Herne Hill railway station

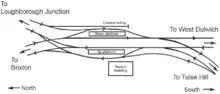
Contemporary layout of tracks and structures at Herne Hill station

Network Rail, in its July 2011 London & South East route utilisation strategy, recommended that all services from Herne Hill towards Blackfriars should terminate in the bay platforms at Blackfriars after London Bridge's redevelopment was completed in 2018 and the diverted Thameslink trains returned there. Passengers from Herne Hill would then have had to change at Blackfriars to travel further north. In January 2013, the Department for Transport (DfT) announced that trains serving the Sutton Loop Line (also known as the Wimbledon Loop) would continue to travel across London after 2018. The number of trains calling at Herne Hill on the route would remain unchanged, with four trains per hour.